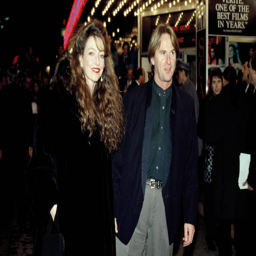
actors attend a premiere in ca .